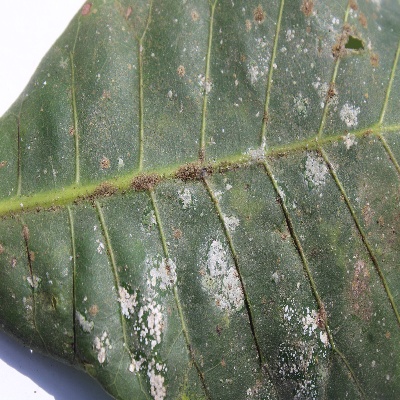
Crop: Cashew
Condition: red rust